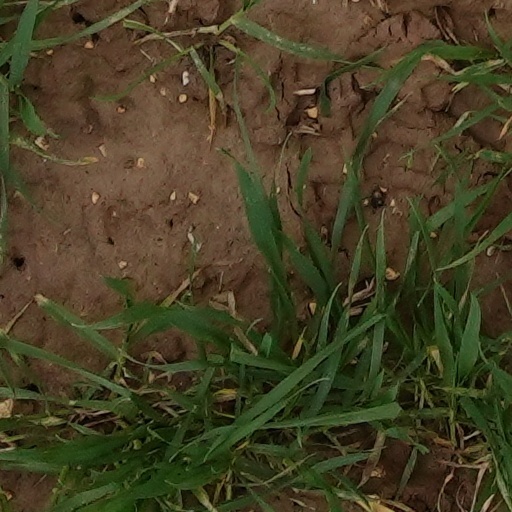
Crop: wheat